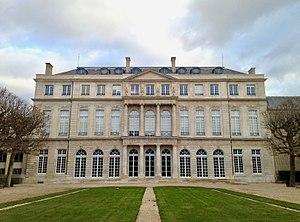
Façade sur jardin de l'hôtel de Rohan, après rénovation en 2017
L’hôtel de Rohan, construit par l'architecte Pierre-Alexis Delamair, à partir de 1705 pour la famille de Rohan, abrite aujourd'hui, avec l'hôtel de Soubise attenant, une partie des Archives nationales. Ce monument situé à l'angle de la rue Vieille du Temple et de la rue des Quatre Fils, fait l’objet d’un classement au titre des monuments historiques depuis le 27 novembre 1924.
Cet article recense les monuments historiques français classés en 1900.